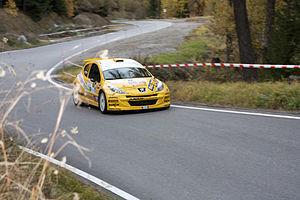
Le Rallye International du Valais est un rallye automobile organisé chaque année depuis 1960 en Valais. Il compte pour le championnat d'Europe des rallyes, où il fut doté d'un coefficient permanent de 10 à 20 de l'an 2000 jusqu'à l'avènement de la nouvelle formulation de la compétition continentale en 2013. De 2006 à 2012 il a été inclus dans le défunt championnat IRC, tout le temps de son existence.